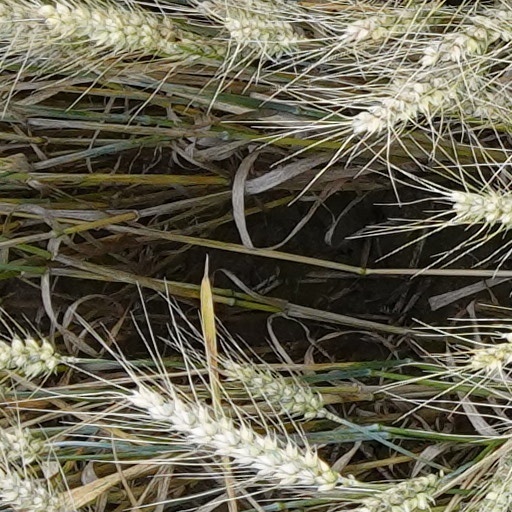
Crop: wheat